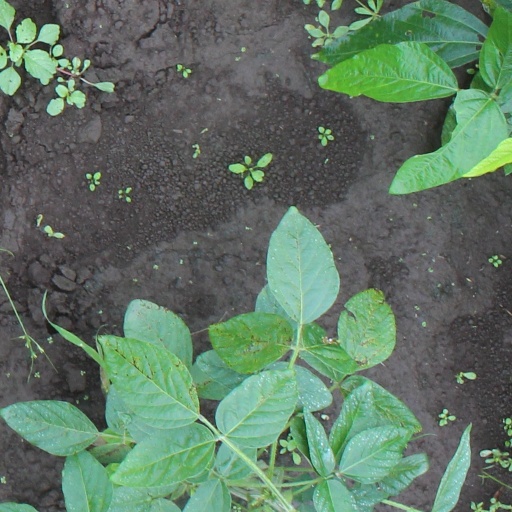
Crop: soybean